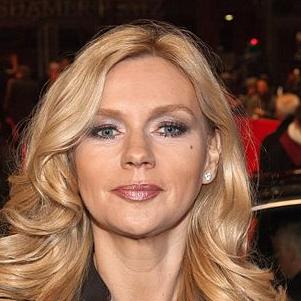
Age: 46